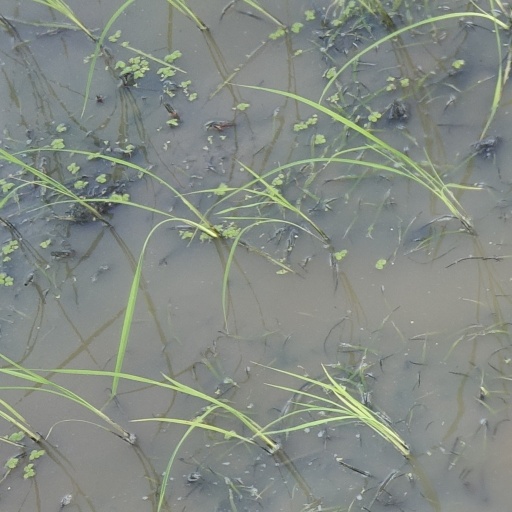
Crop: rice